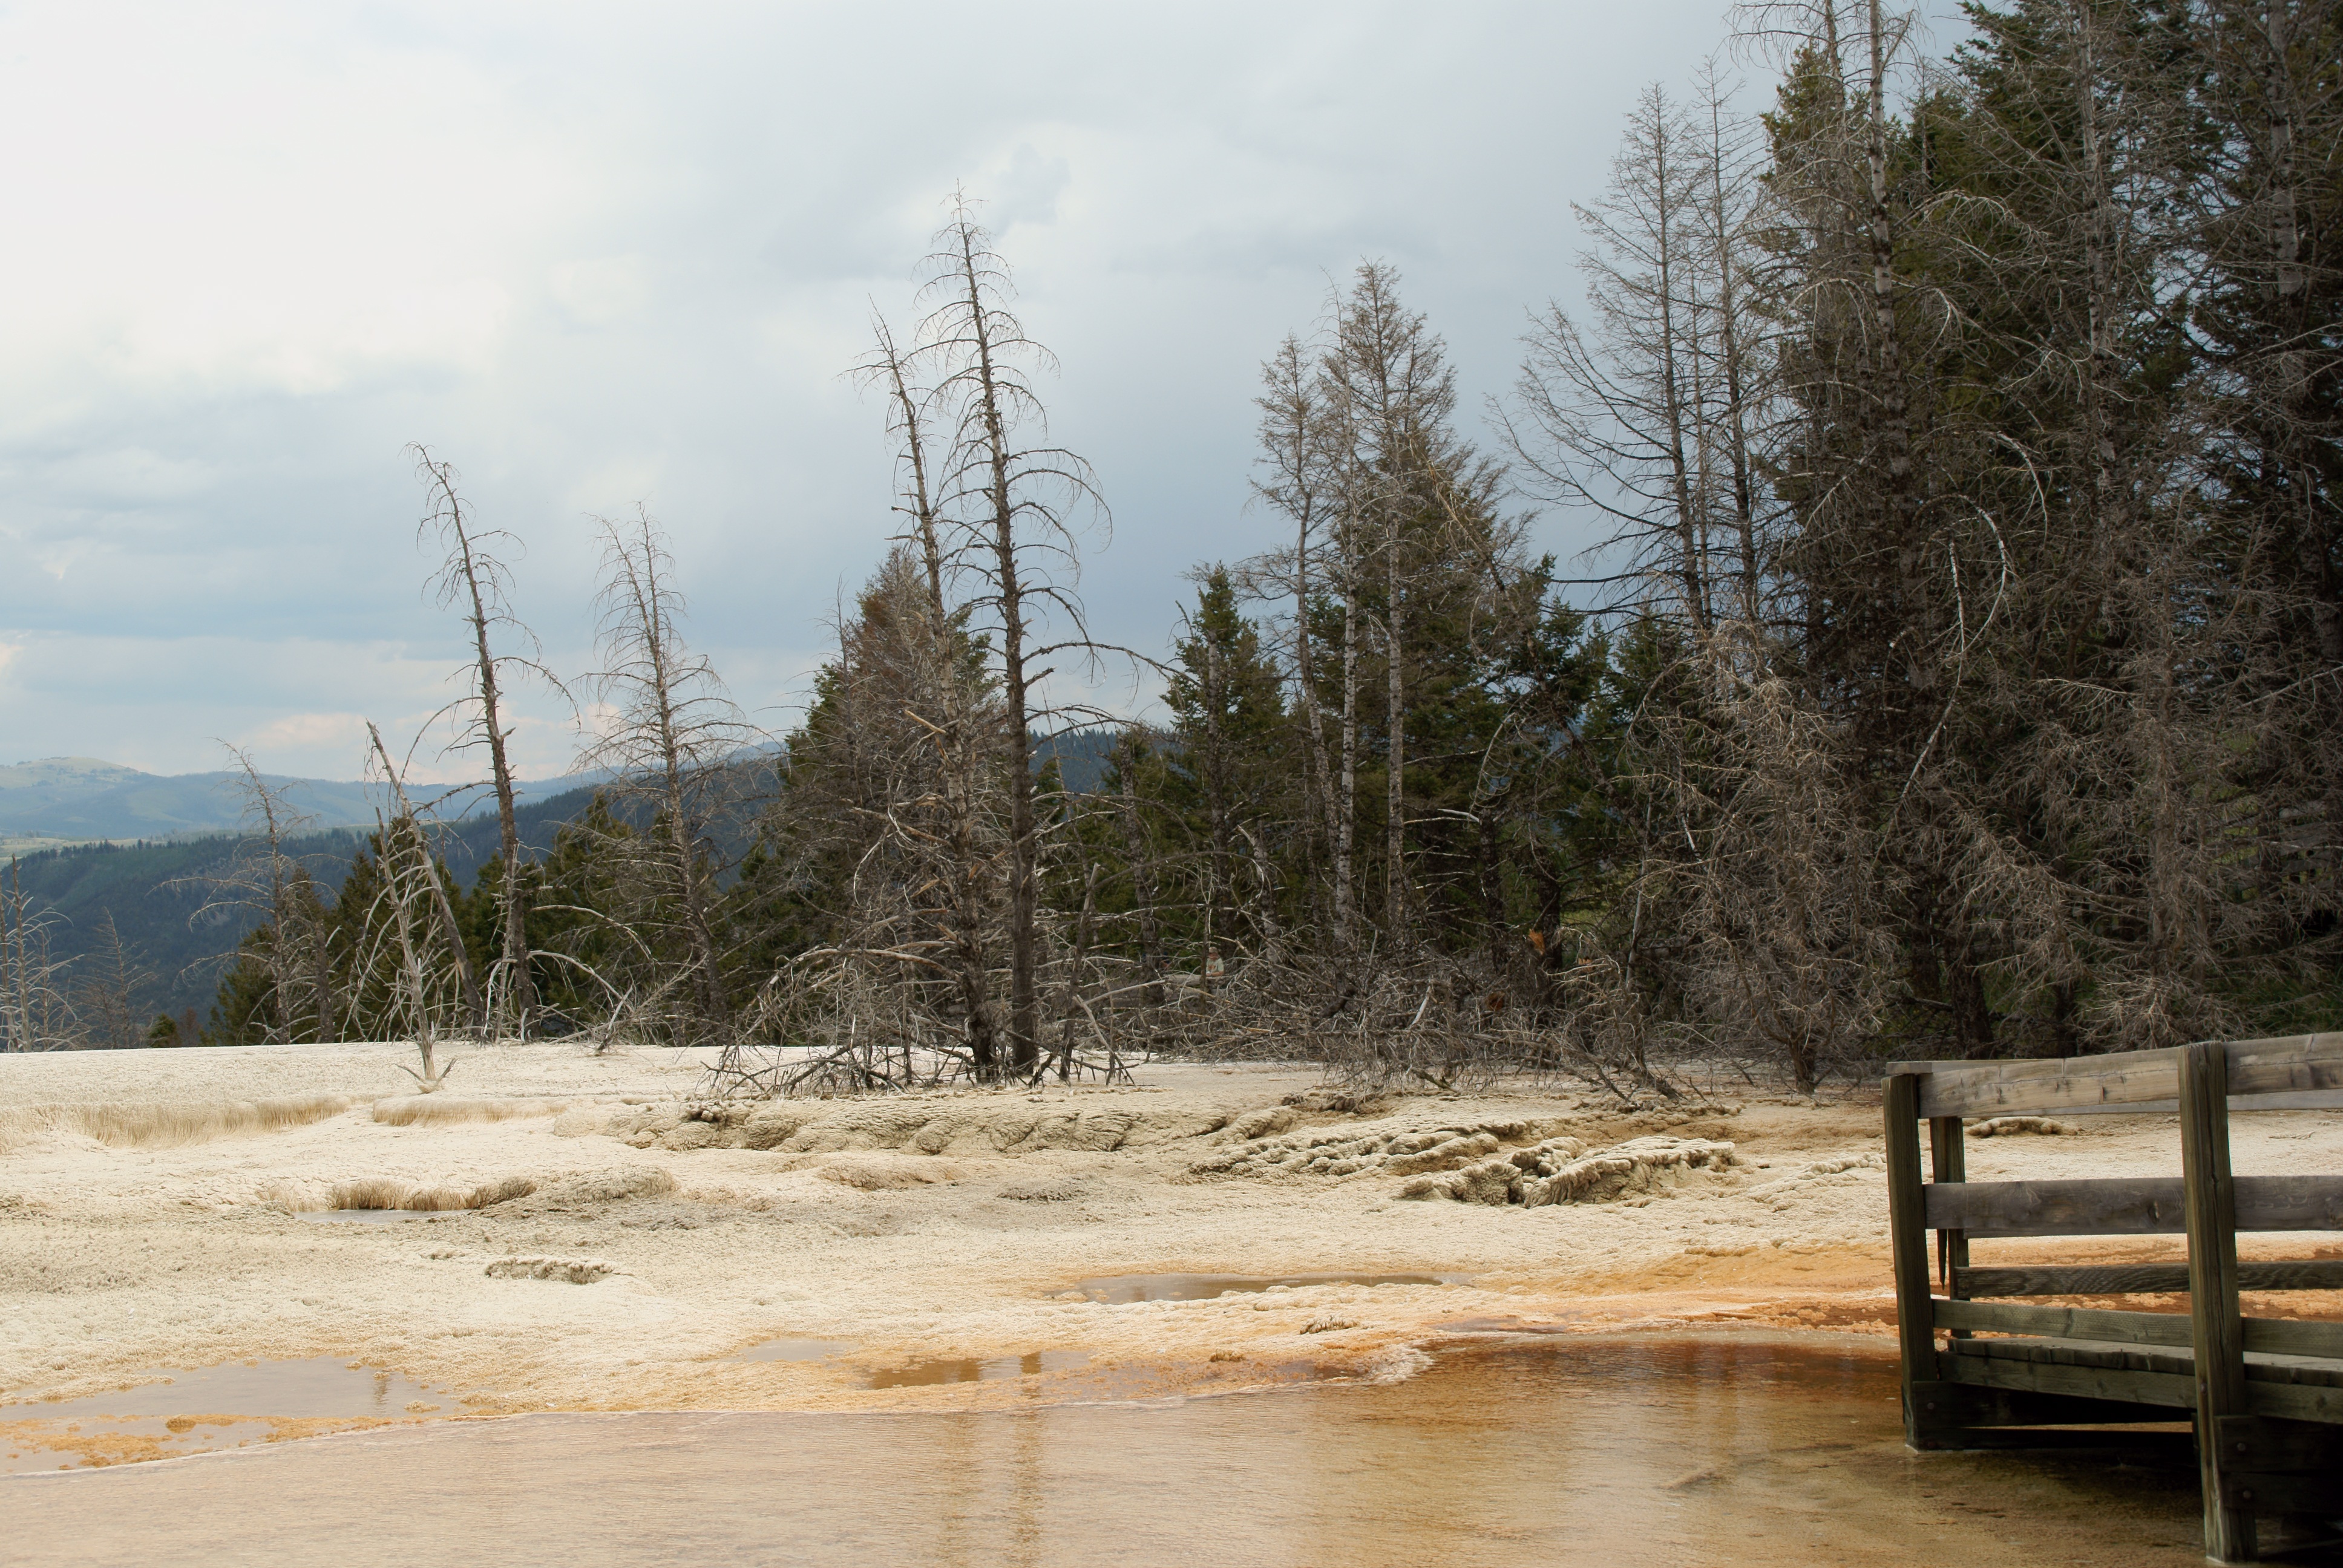
landscape, tree, nature, wilderness, mountain, snow, winter, bridge, lake, river, park, weather, yellowstone, national, wetland, habitat, hot springs, natural environment